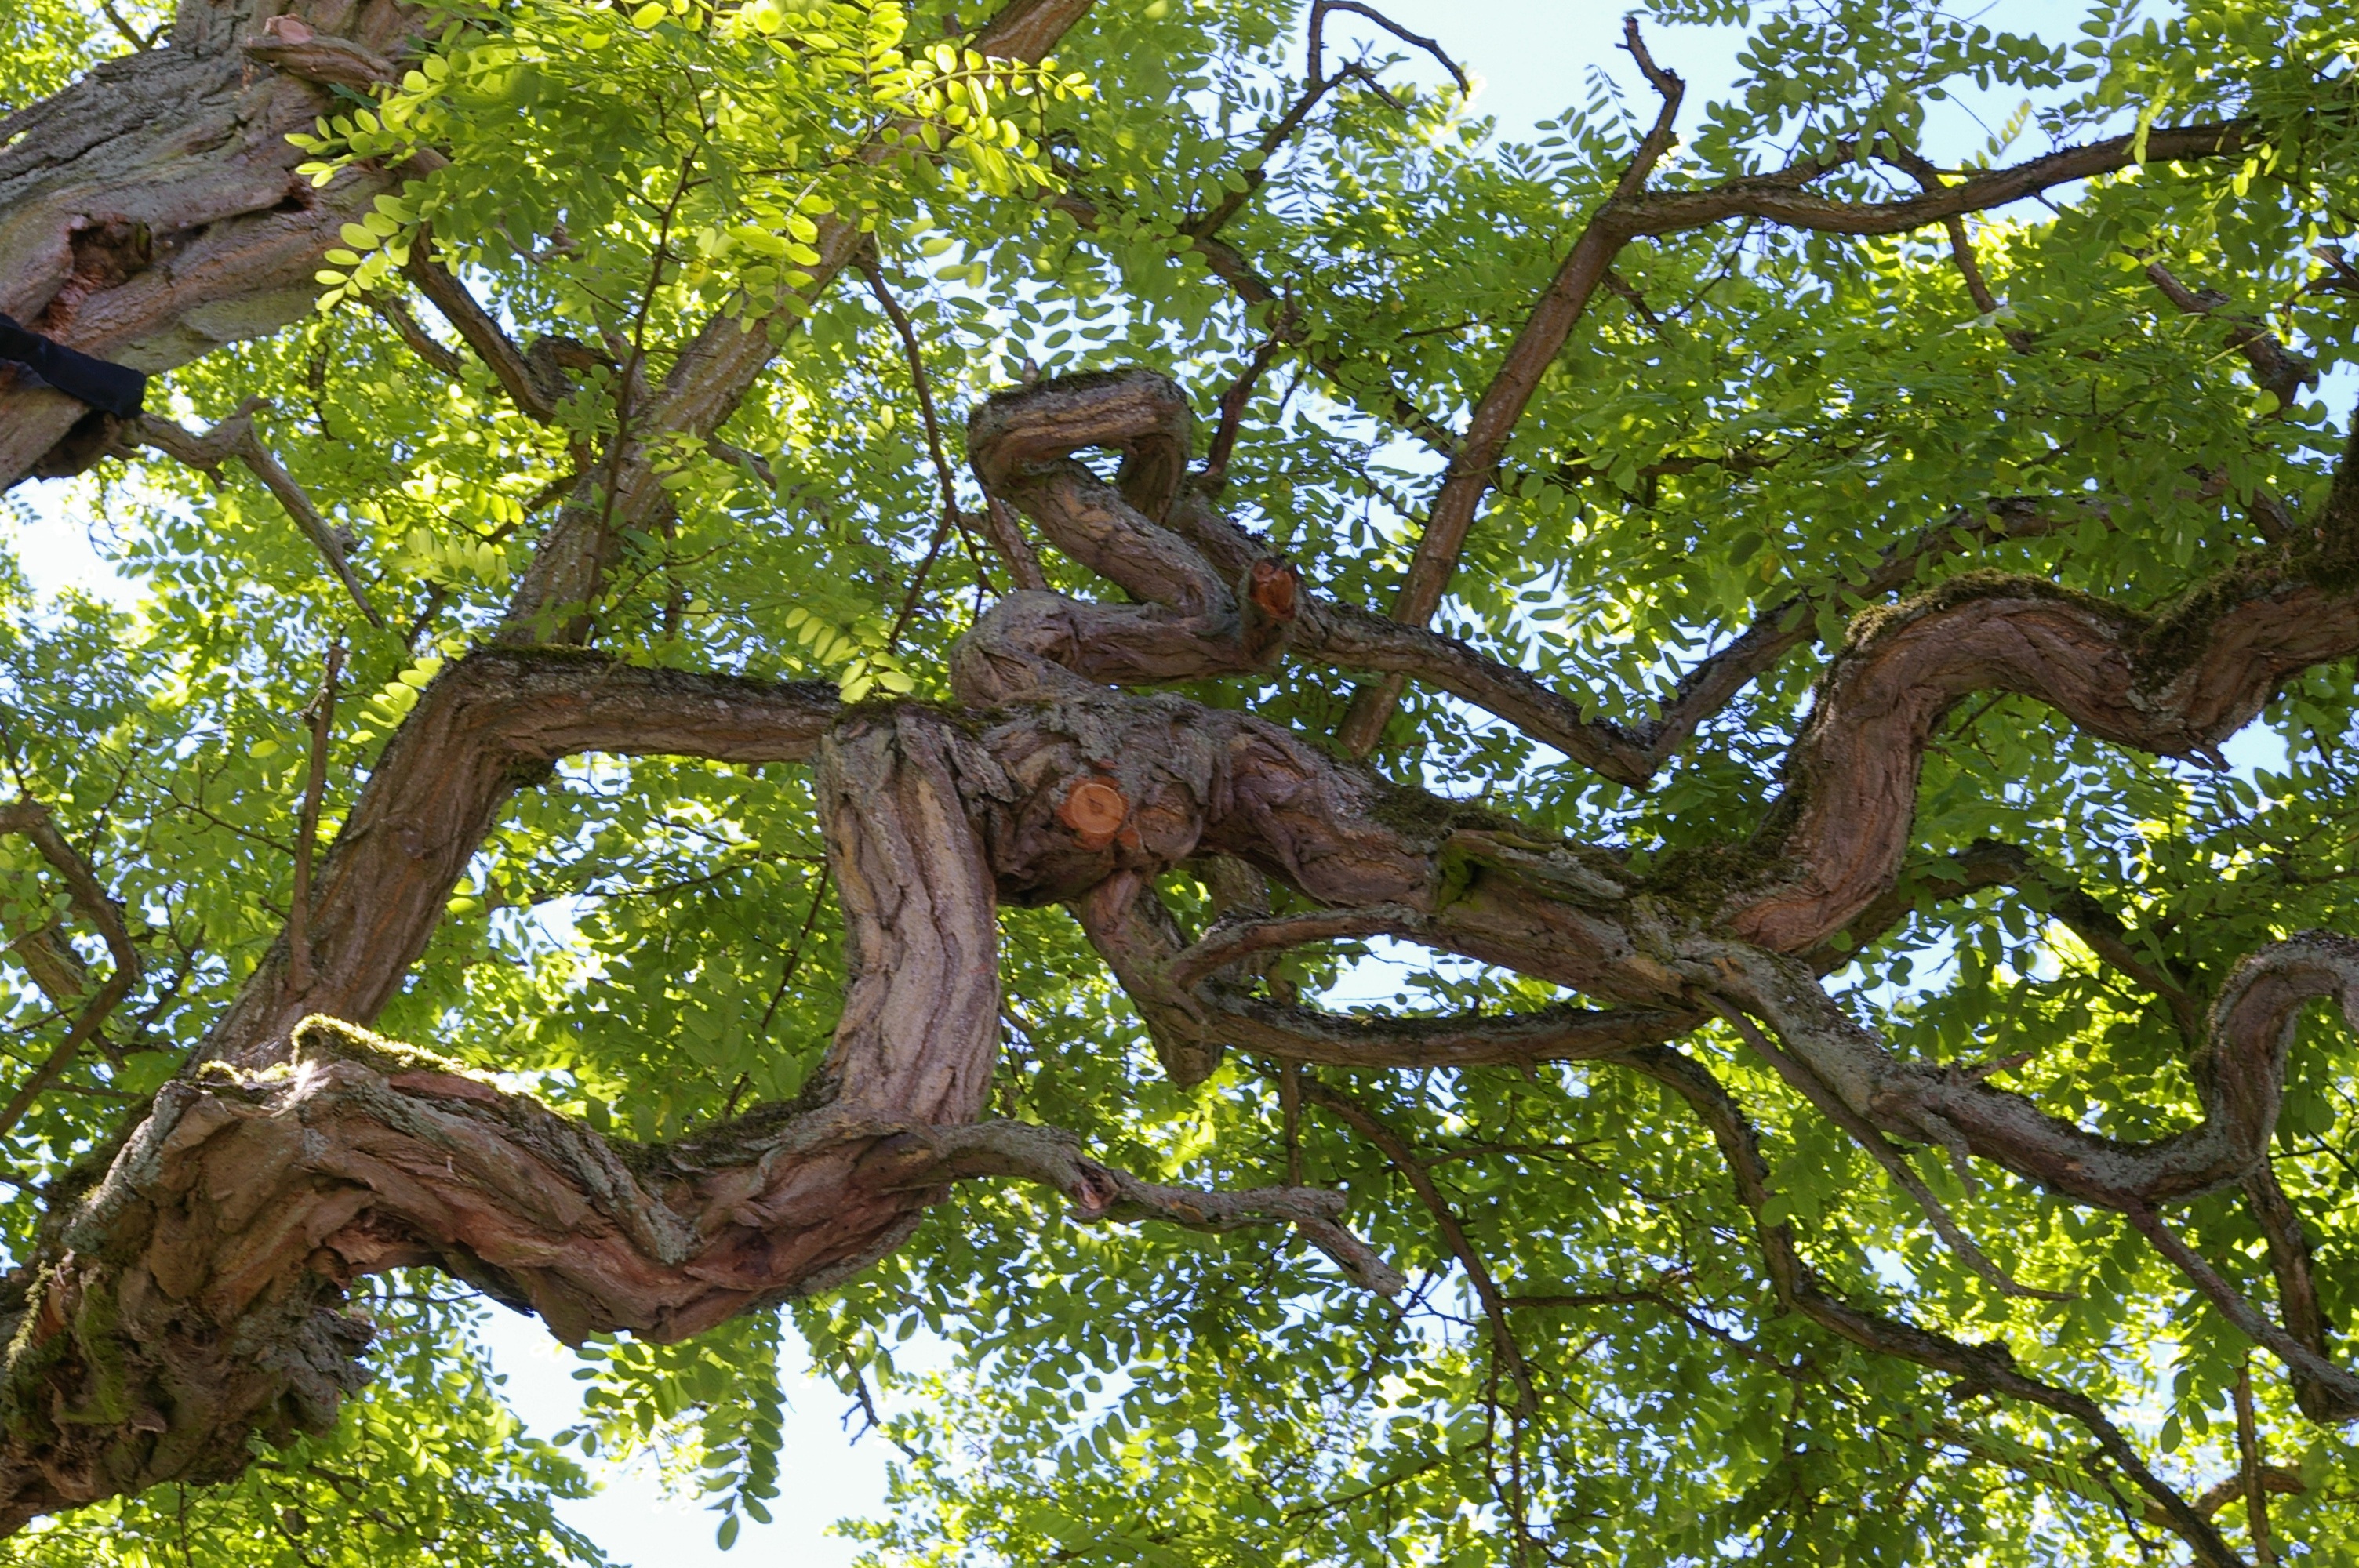
tree, nature, forest, branch, silhouette, light, structure, plant, wood, grain, leaf, flower, trunk, old, atmosphere, overgrown, summer, bark, walk, log, green, jungle, produce, park, botany, rest, flora, cracked, crown, deciduous tree, tribe, aesthetic, forest floor, leaves, meditation, vegetation, branches, deciduous, oak, inspiration, beautiful, grove, gnarled, woodland, mood, silent, tree bark, harmony, forest path, rotated, datailaufnahme, flowering plant, forest plant, way of life, fairy tale forest, devoured, putbus, woody plant, land plant, plane tree family